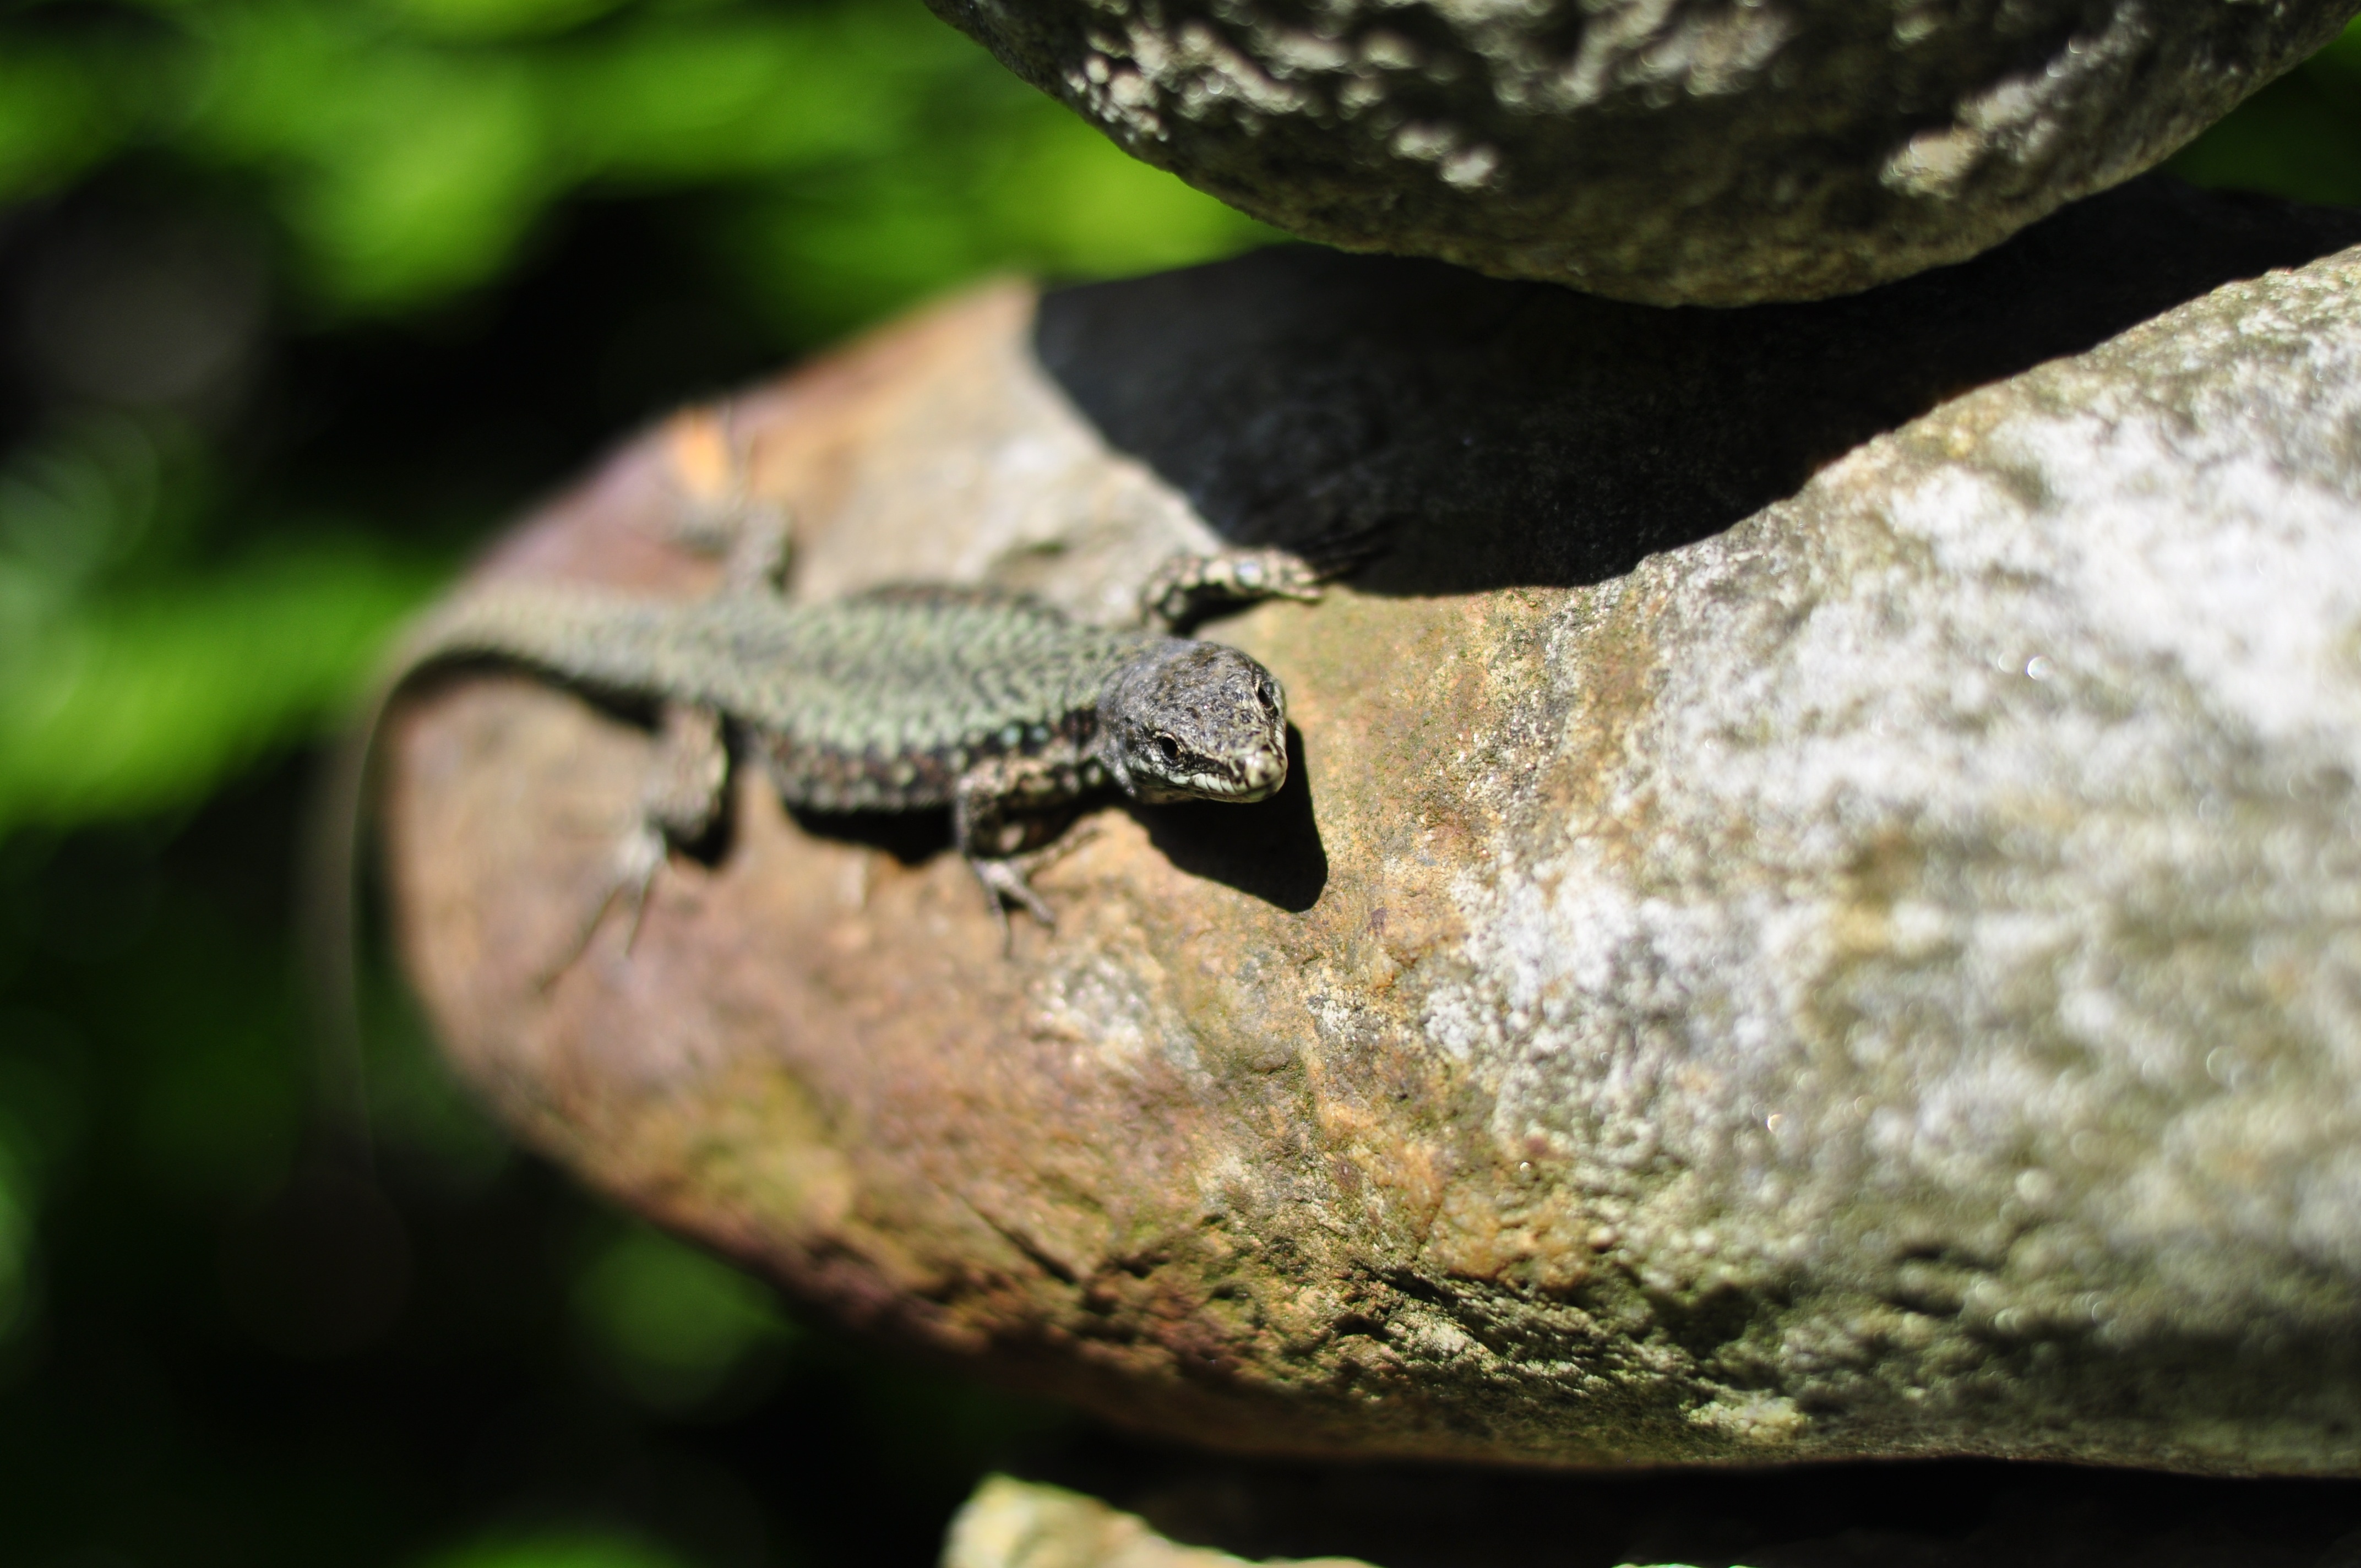
nature, animal, stone, wildlife, green, reptile, close, fauna, lizard, close up, vertebrate, macro photography, scaled reptile, lacertidae